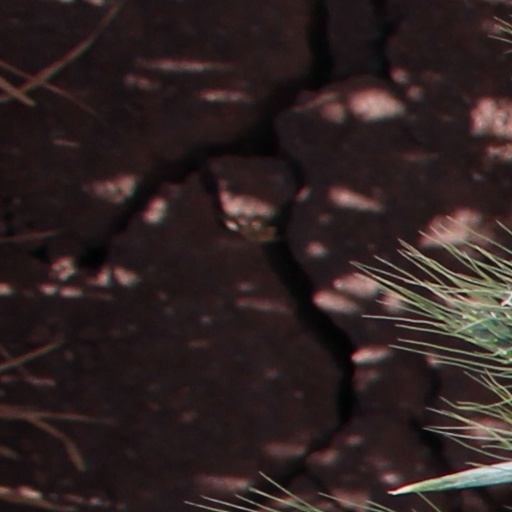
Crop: wheat